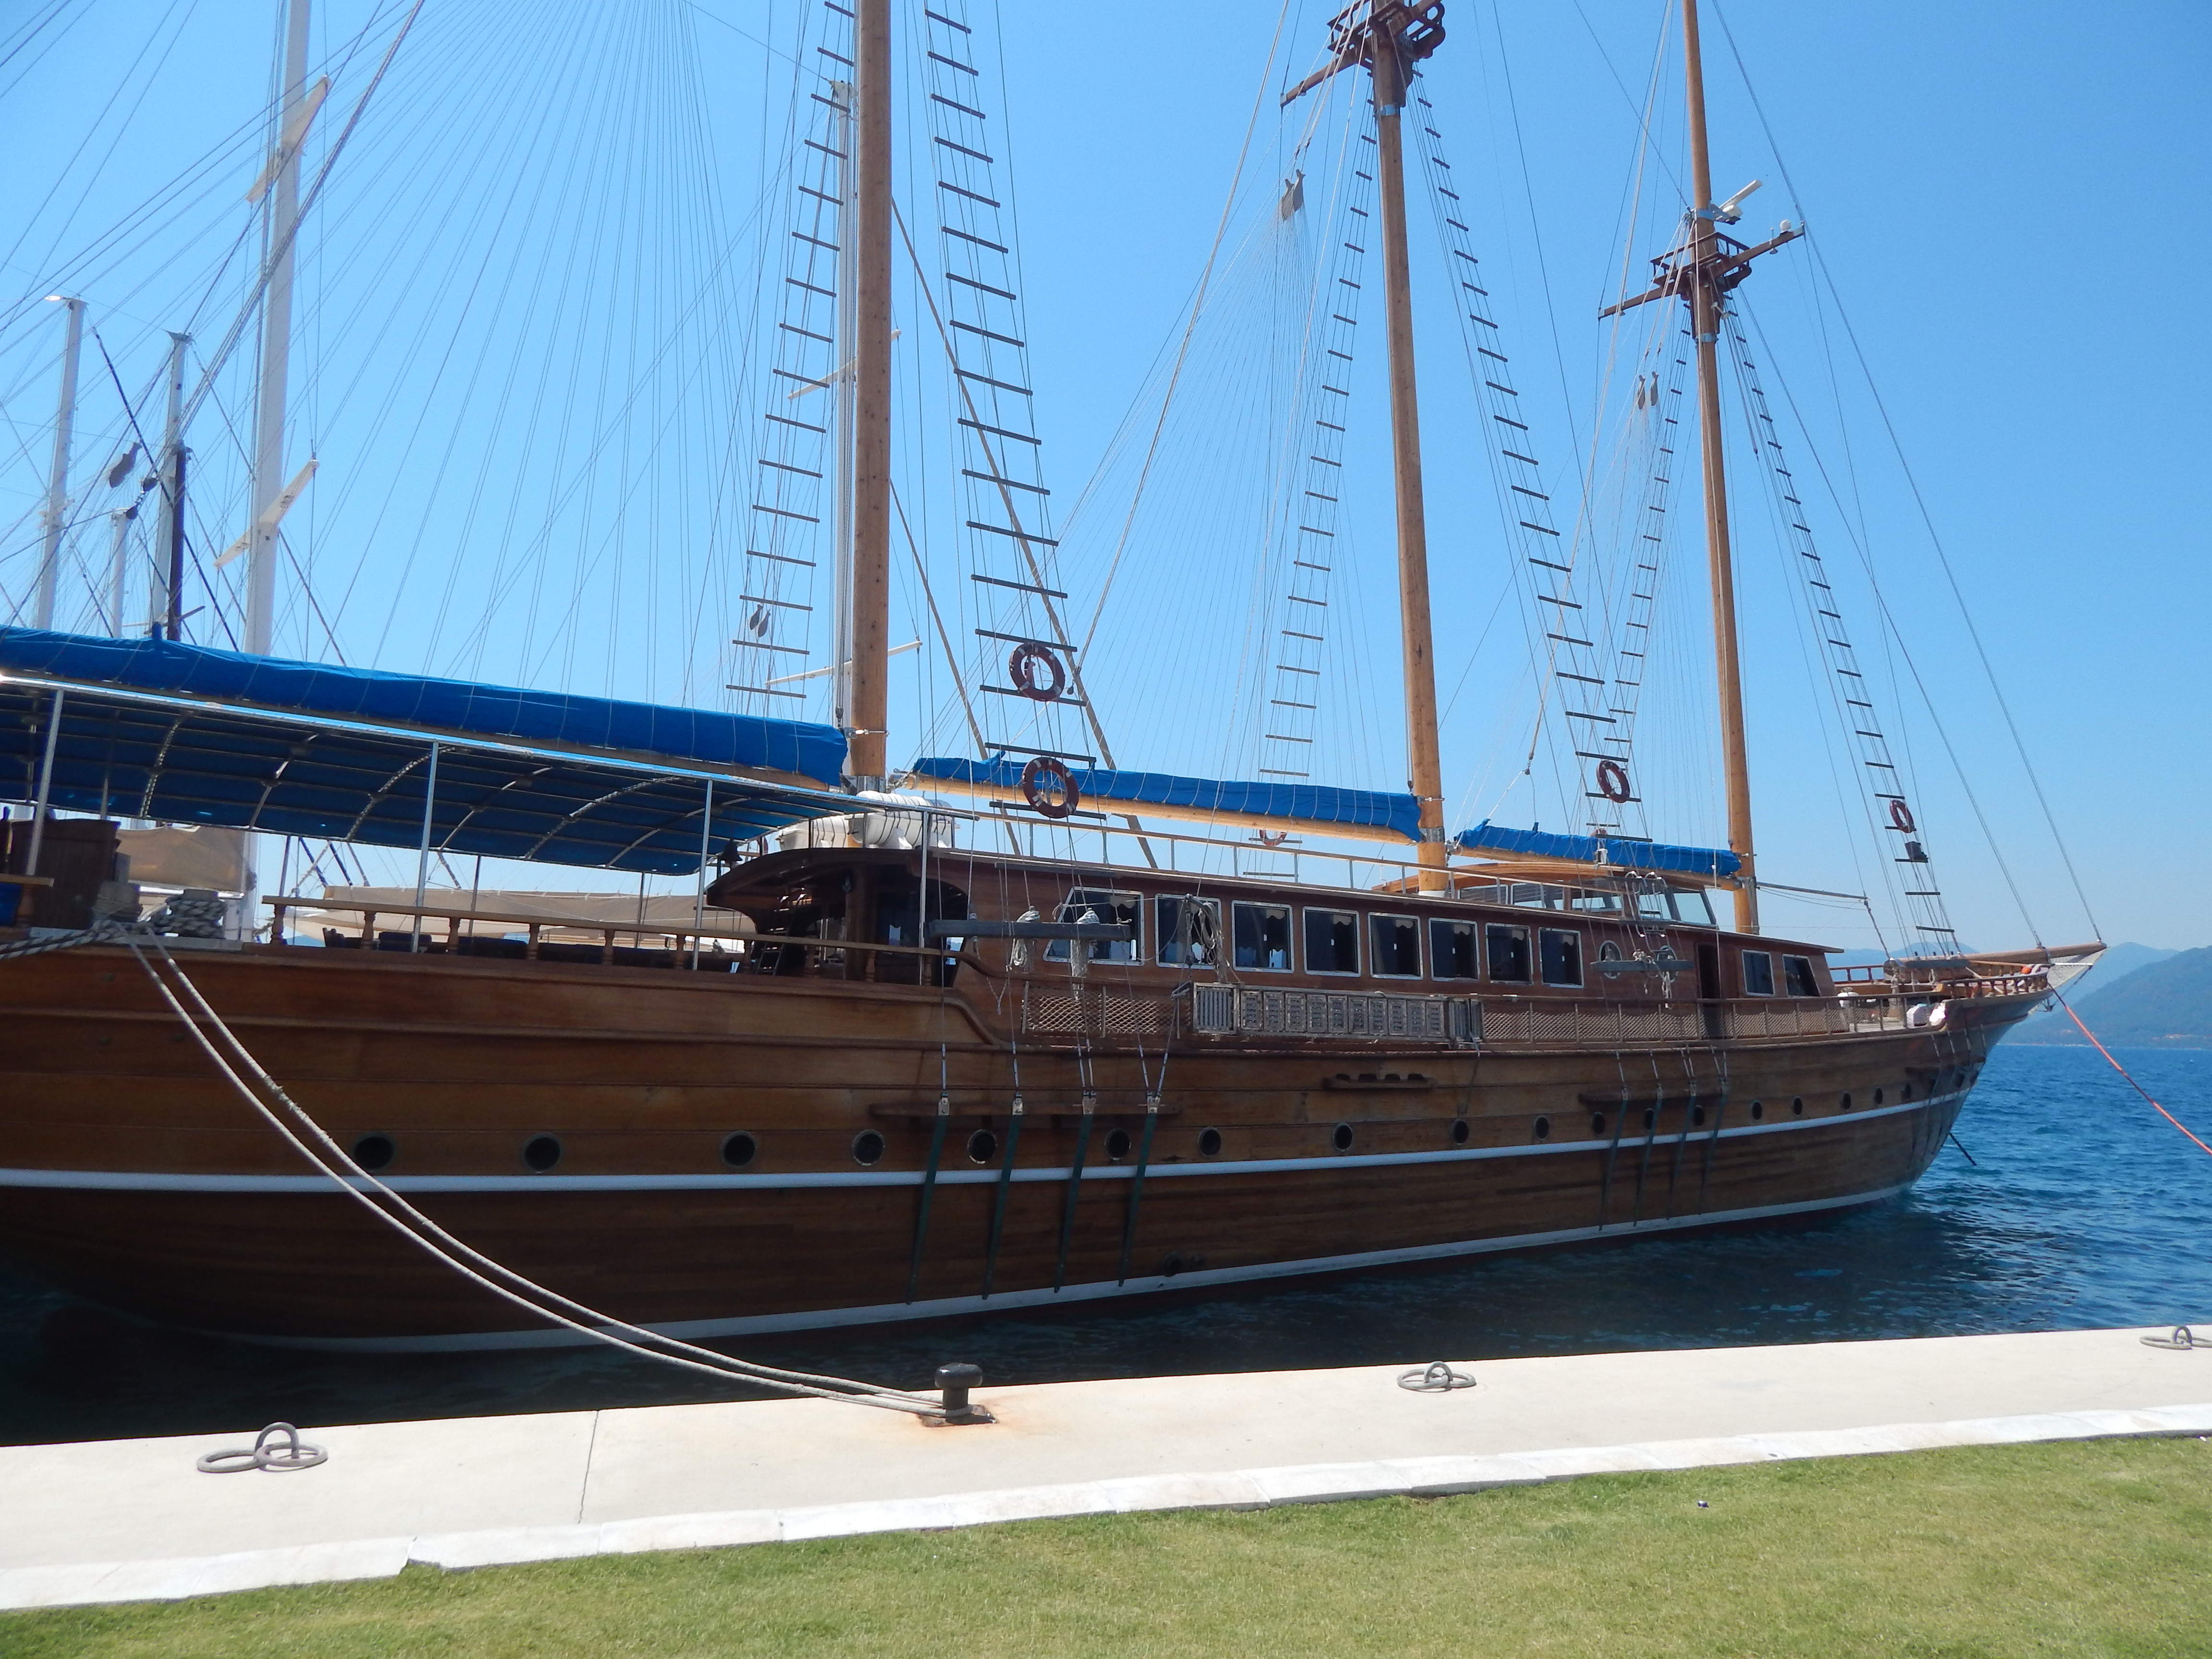
sea, landscape, marina, ship, view, travel, blue, summer, water, riviera, city, coast, boat, resort, harbor, cruise, yacht, sailing, destination, sky, tall ship, sailing ship, water transportation, caravel, barquentine, watercraft, schooner, barque, brigantine, galeas, brig, windjammer, baltimore clipper, ship replica, motor ship, clipper, sail, ship of the line, sloop, mast, cat ketch, sailboat, training ship, yawl